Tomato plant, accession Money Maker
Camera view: horizontal (90 deg, fisheye); turntable rotation: 30 degrees
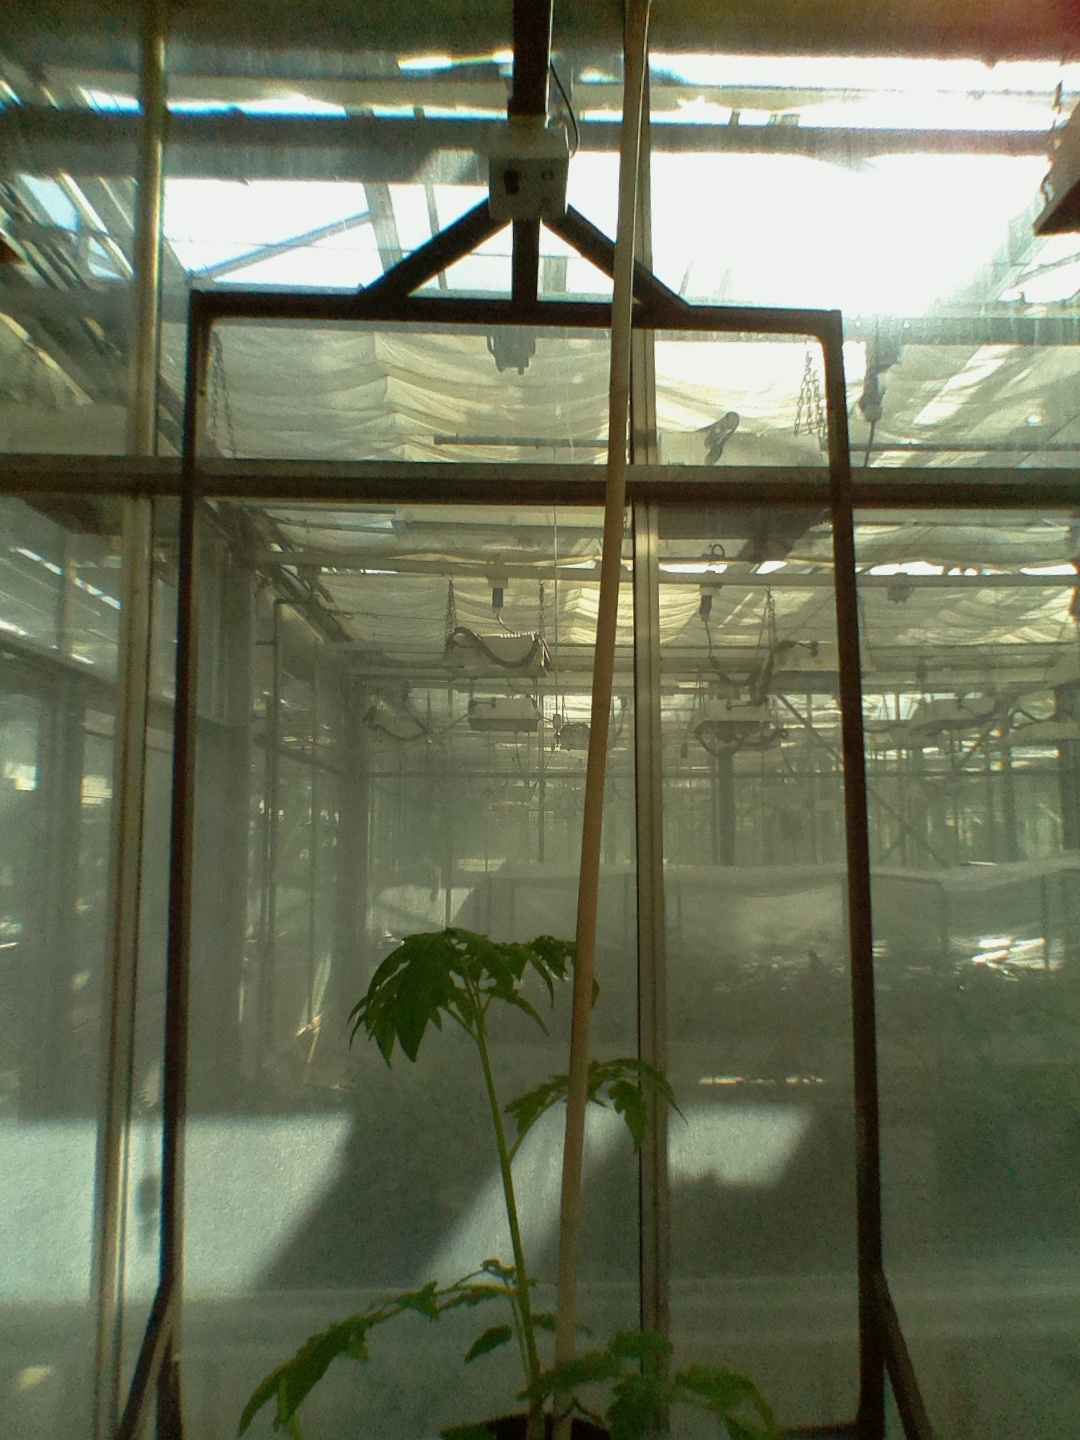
BBCH growth stage 14: 8 of true leaves visible